The Oxford Handbook of Aquinas

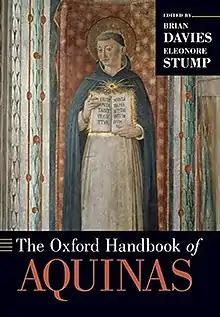

The Oxford Handbook of Aquinas is a book edited by the Catholic philosophers Brian Davies and Eleonore Stump. A reference work, it features a number of writers who provides scholarly essays on the life and views of the Italian Catholic philosopher and theologian Thomas Aquinas. The book, published on 25 January 2012 by Oxford University Press, was a part of the "Oxford Handbook" series, and was positively reviewed by critics, some deemed it a valuable introduction to Aquinas' thoughts, collectively known as Thomism.